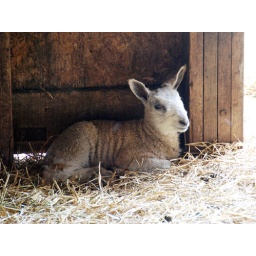
Photo by Aaron Aupperlee. A lamb waits near the door of Kelly Ward's barn last week.